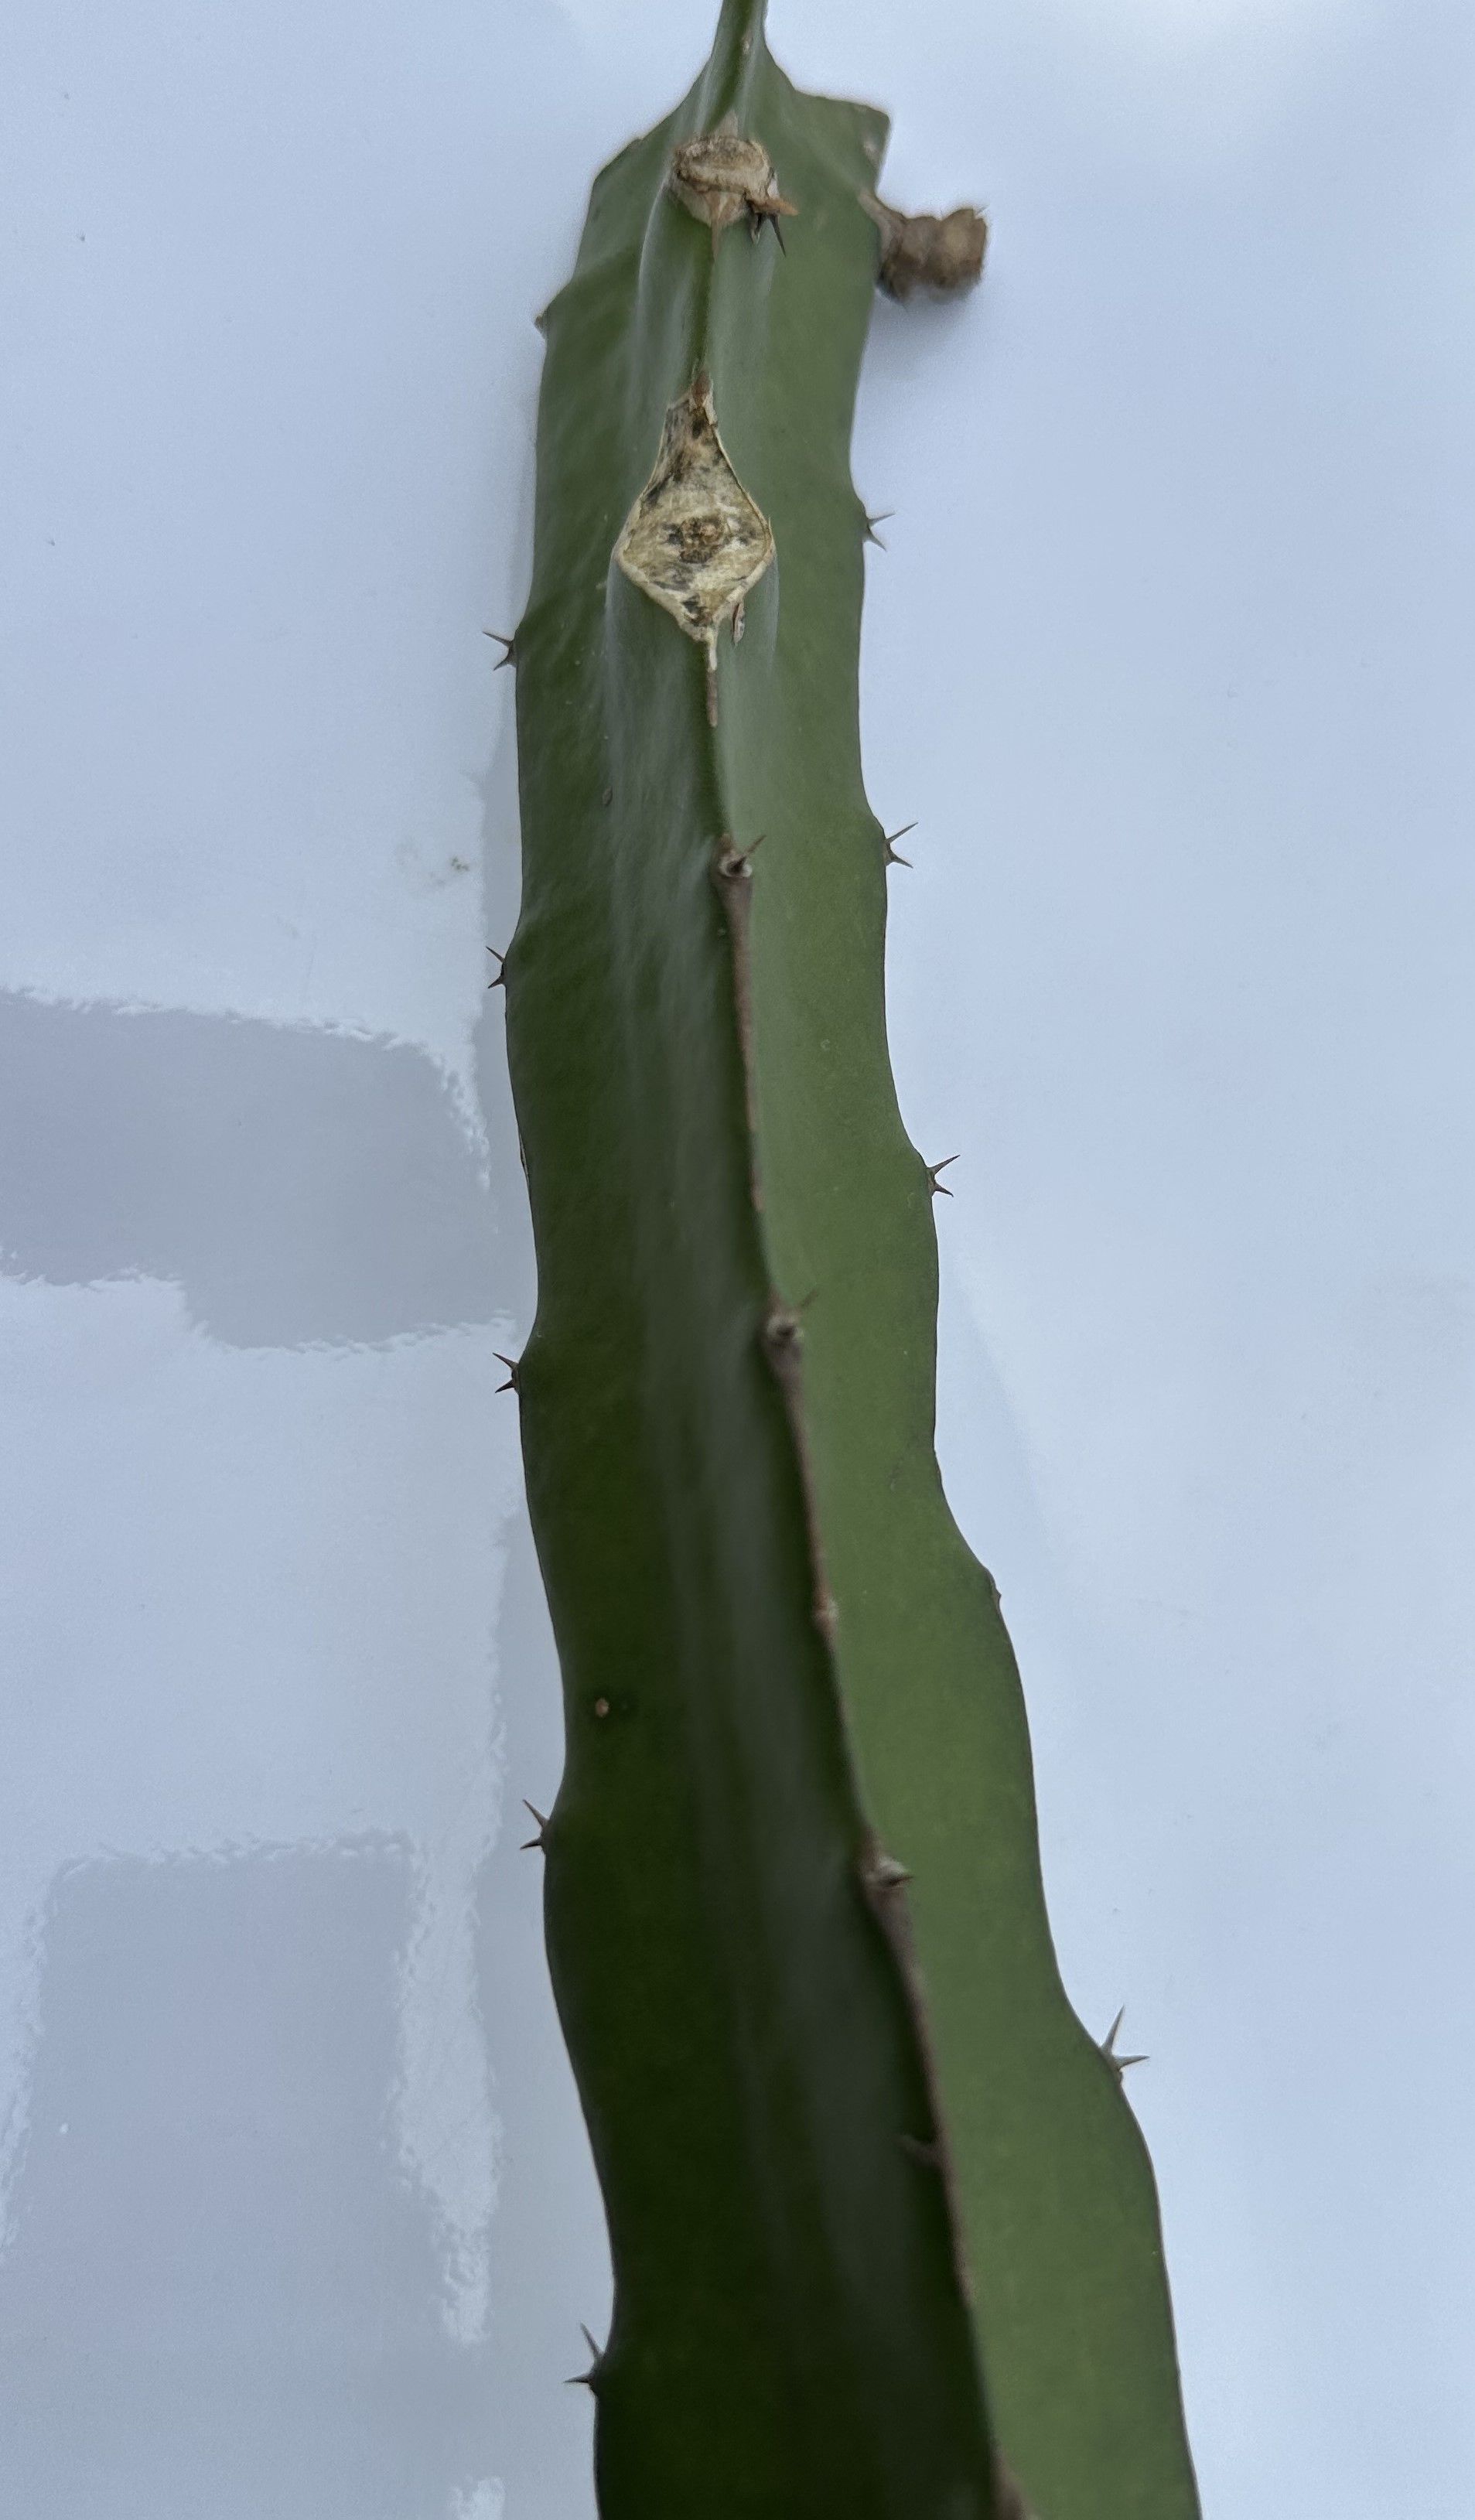
Label: Good leaf